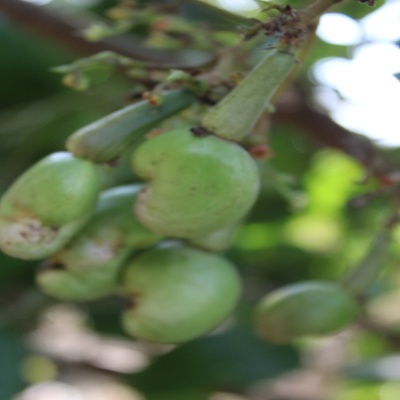
Crop: Cashew
Condition: healthy